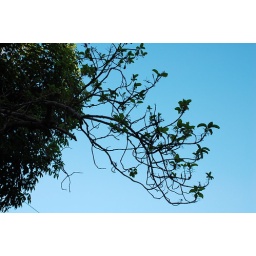
against blue sky